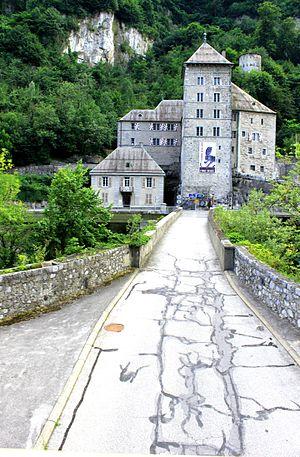
Suisse, canton du Valais, Saint-Maurice, Château.